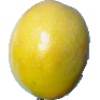
Label: Maracuja 1